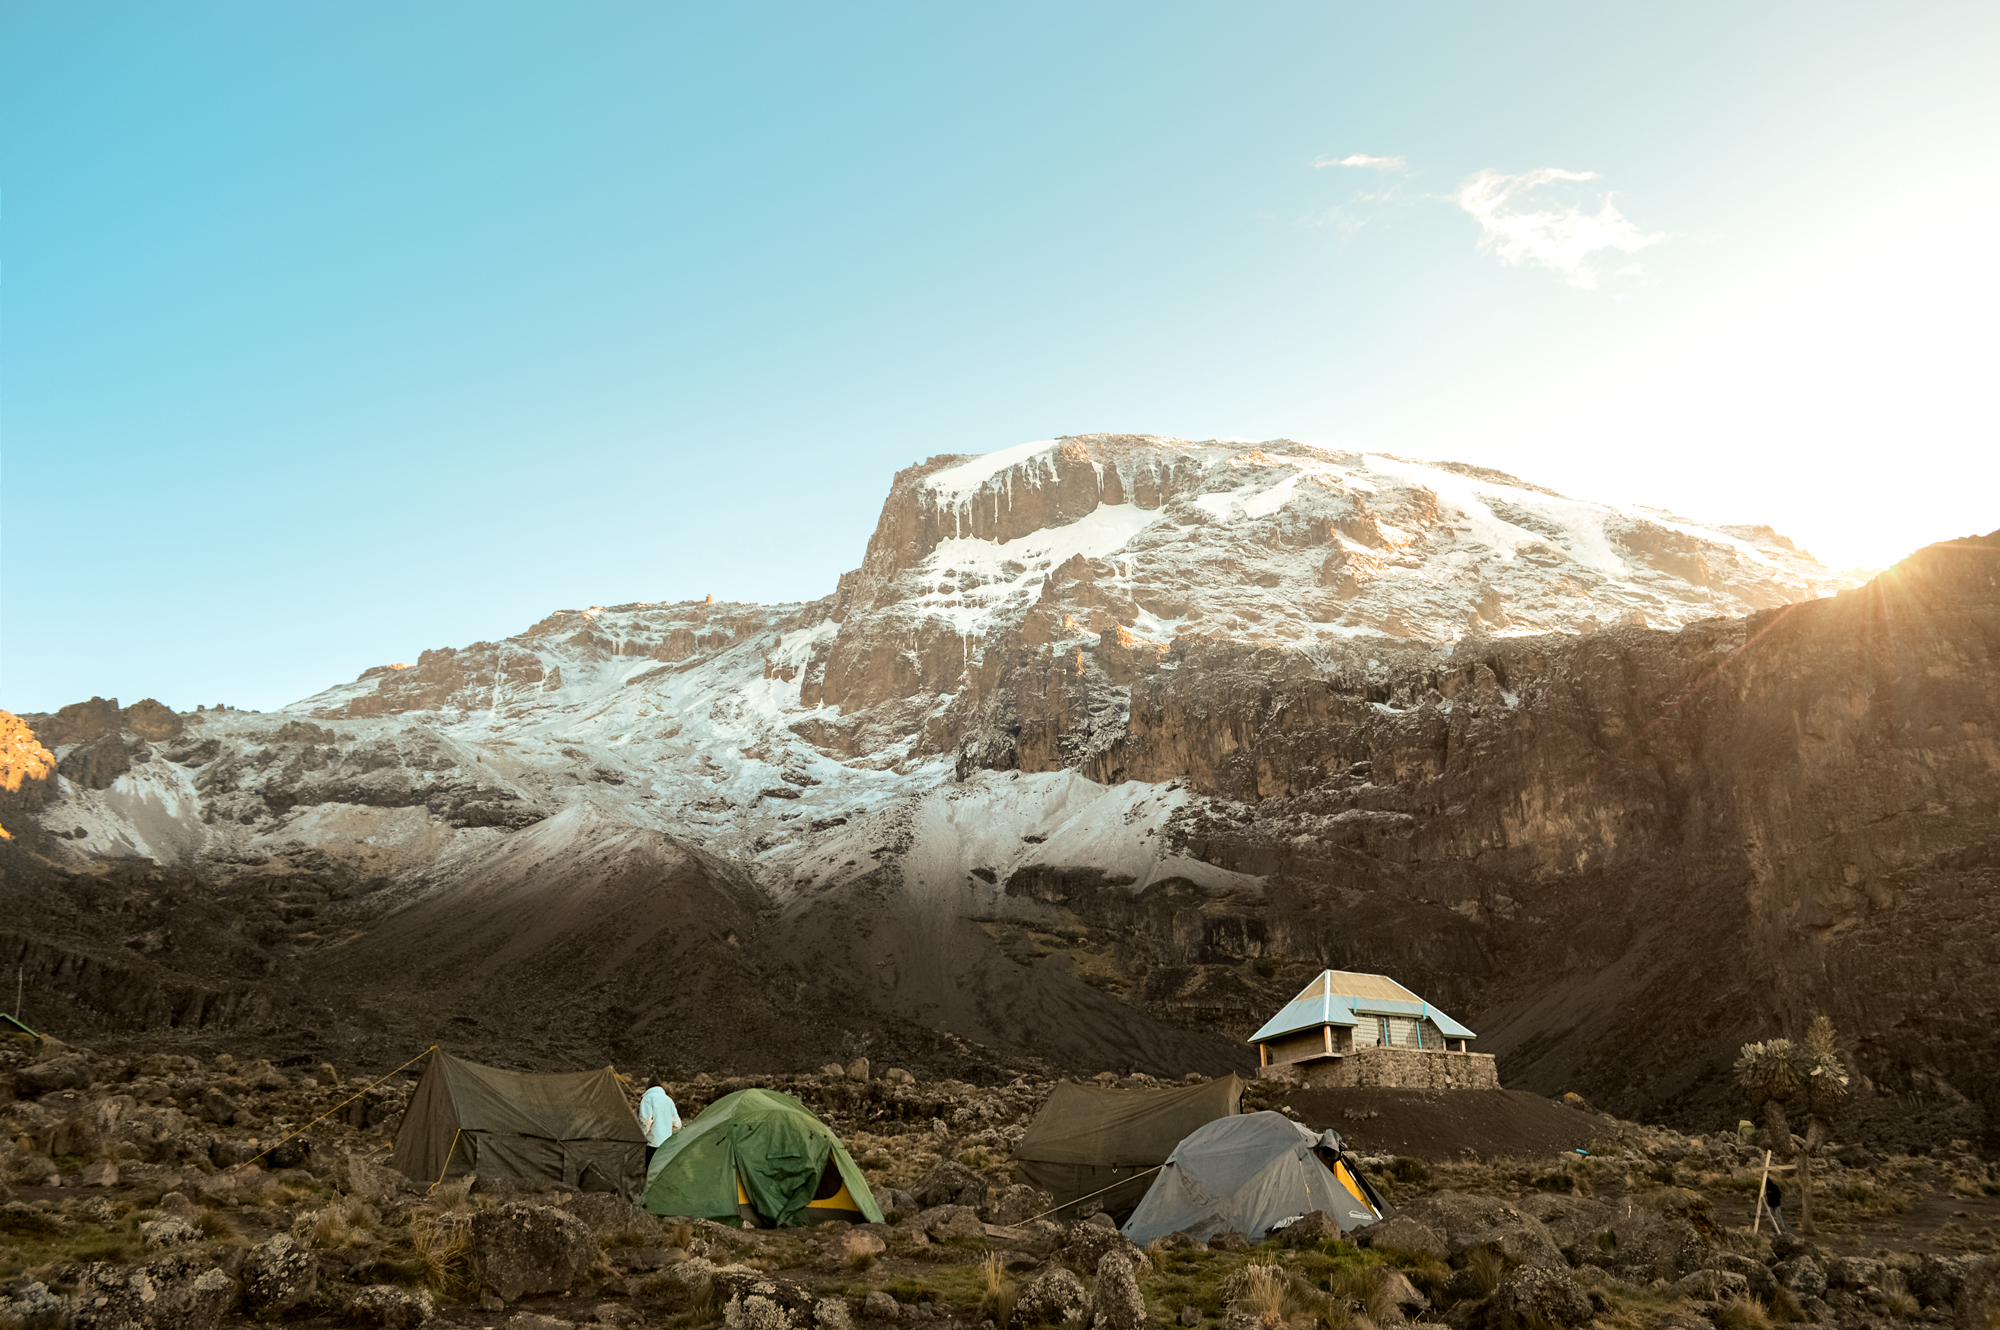
landscape, nature, rock, wilderness, walking, mountain, snow, hiking, sunlight, hill, adventure, valley, mountain range, camping, ridge, summit, mountaineering, rocks, sunny, geology, camp, mountains, alps, backpacking, plateau, tents, landform, geographical feature, mountainous landforms, snowy peak